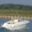
Label: ship